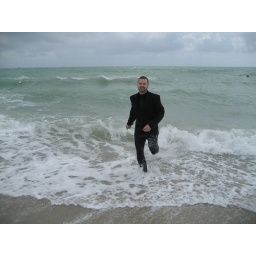
Dave running in the water